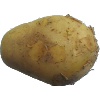
Label: Potato White 1